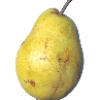
Label: pear_monster